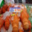
Label: lobster